Greater Tampa Bay Area Council

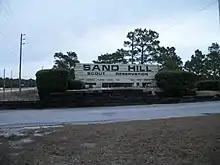
Sign for the entrance to the Sand Hill Scout Reservation in Spring Hill, Florida.

Sand Hill Scout Reservation is a Scout camp of over in the west central Florida region, located near Spring Hill, Florida. Sand Hill Scout Reservation belongs to the Cub Scouts, Boy Scouts, Varsity Scouts, and Venturers of the Greater Tampa Bay Area Council and is intended for their instruction and enjoyment.